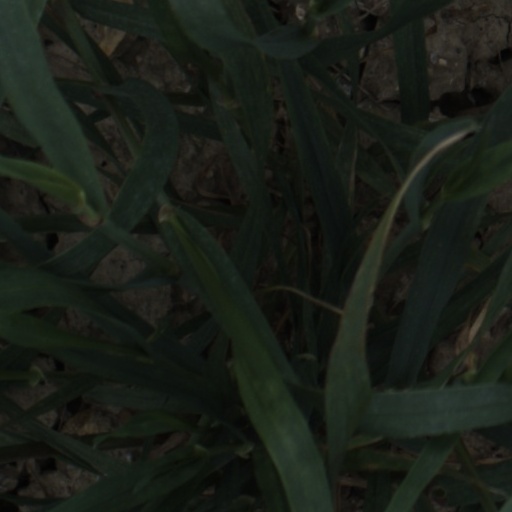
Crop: wheat